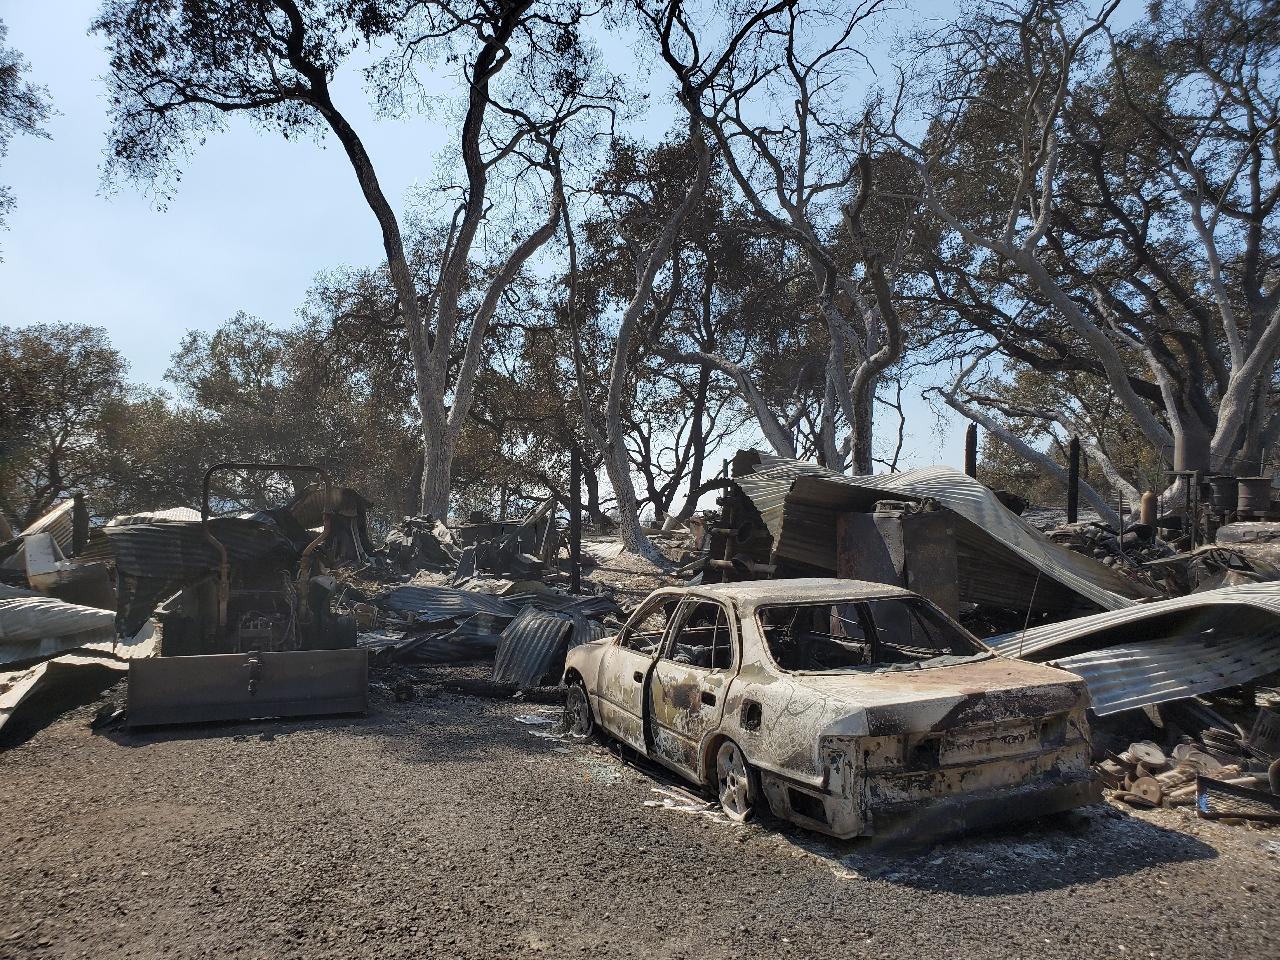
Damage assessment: destroyed